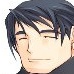
Portrait style: Anime Portrait